2001 Hungarian Grand Prix

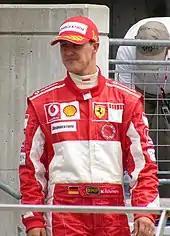
Michael Schumacher, who was crowned the 2001 Formula One World Drivers' Champion as a result of his win (pictured in 2005)

Barrichello made his second pit stop on the next lap, and he rejoined in third, behind his teammate Michael Schumacher. Coulthard led laps 53 and 54 and it appeared he would retain second since the deficit between him and Barrichello was 22.6 seconds. During his second pit stop, the car's refuelling rig was jammed for two seconds. Coulthard emerged in third, behind Barrichello. On that lap, Trulli pulled off to the side of the track to retire with an hydraulic failure. On the 58th lap, Panis drove into the garage to allow his team to rectify an electrical fault with his car. Behind the top three, the fifth-placed Häkkinen, who set the overall fastest lap of 1 minute and 16.723 seconds on lap 51, was two seconds a lap faster than Ralf Schumacher in fourth. He lined up a pass on the inside in the corners; he could not pass because of the Williams' higher straightline speed. Frentzen joined the list of retirees by spinning into a gravel trap on lap 64. Marques was instructed by his team via radio to stop at the side of the track at turn 12 and switch his car's engine off because of low fuel pressure soon after. On the 70th lap, Fisichella's engine failed, causing him to spin into a gravel trap beside the circuit, and forcing him to retire.